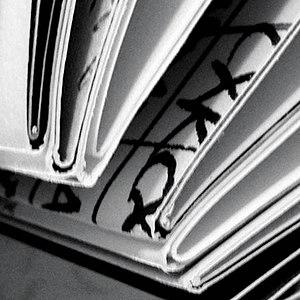
Dans ce quatrième volume de la collection Curiosité[s] graphique[s] les éditions des Cahiers intempestifs se livrent à exploration de la plus puissante invention de tous les temps : la page. Ses artifices qui transforment le fond pour qu’il soit lu comme désiré. Sa mise en espace, ce langage en soi qui organise le monde sur mesure à l’échelle humaine. Son histoire et son avenir qui nous incite, avec ou sans le codex, à recadrer notre vision du monde. Ces nouvelles de la page sont romancées par Jean-Noël Blanc, Stéphane Bouquet, Jacques Claude, Bernard Collet, Paul Fournel. Éditions des Cahiers intempestifs. Design graphique Véronique Gay-Rosier
Les "Cahiers intempestifs" sont une maison d'édition spécialisée en art contemporain et en culture graphique.